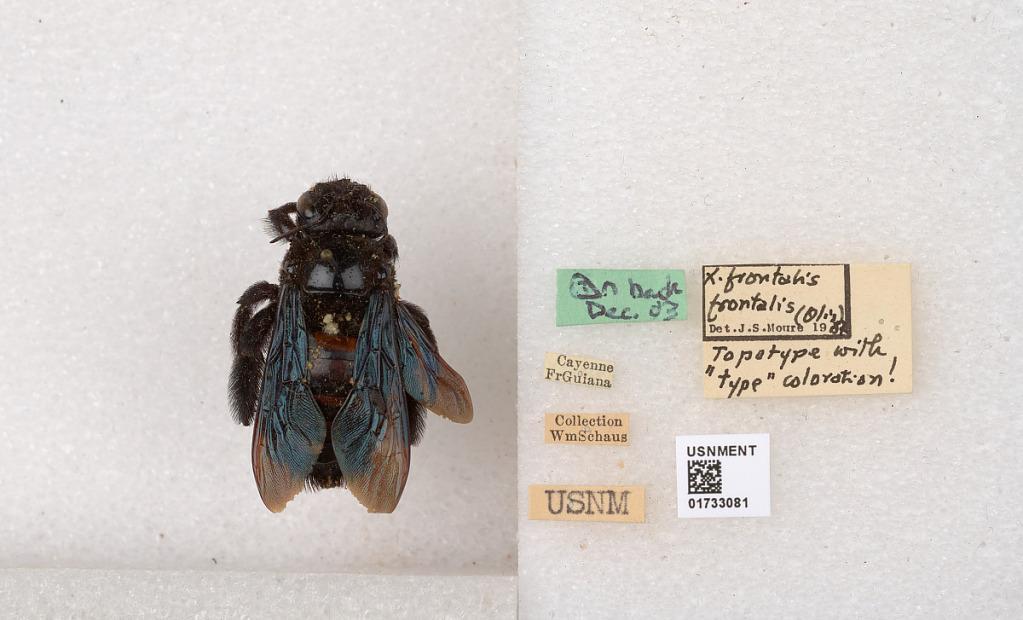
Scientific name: Xylocopa (Neoxylocopa) frontalis (Olivier)
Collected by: W. Schaus
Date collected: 1903-12-1
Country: French Guiana
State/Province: Guyane
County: Guyane
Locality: Cayenne
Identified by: Moure